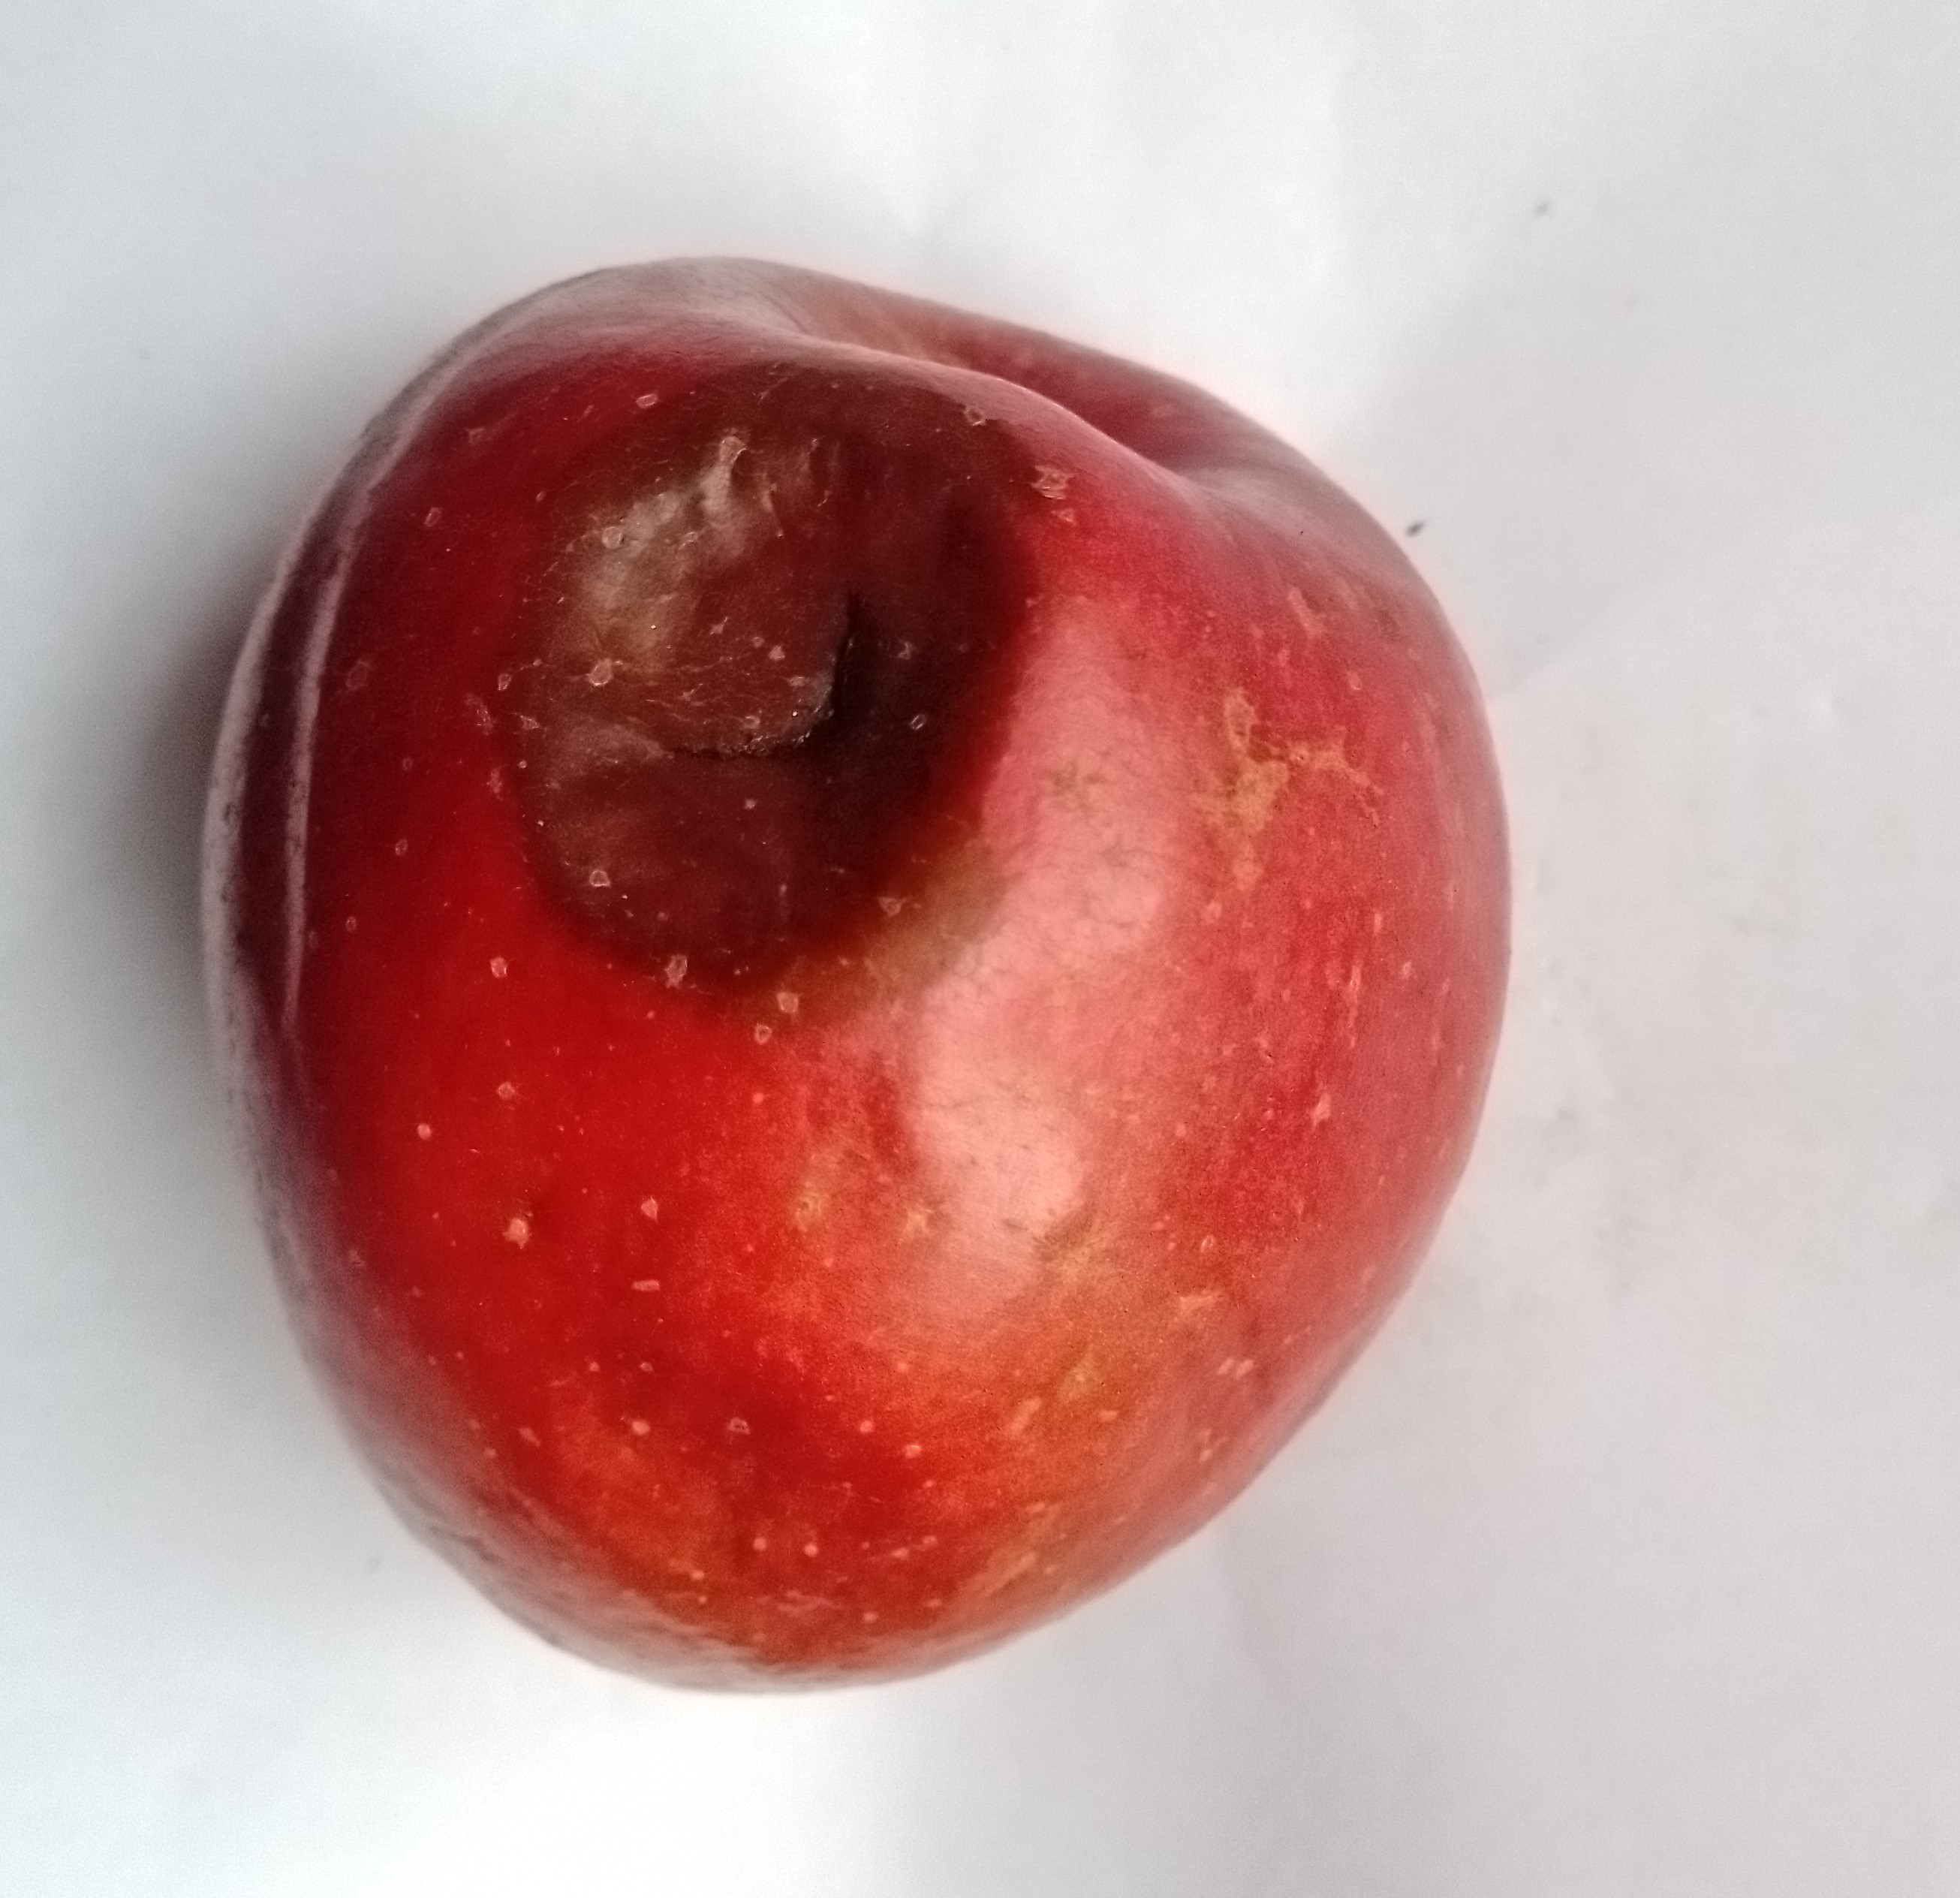
Fruit: apple
Condition: rotten